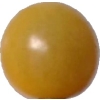
Label: tomato_cherry_yellow